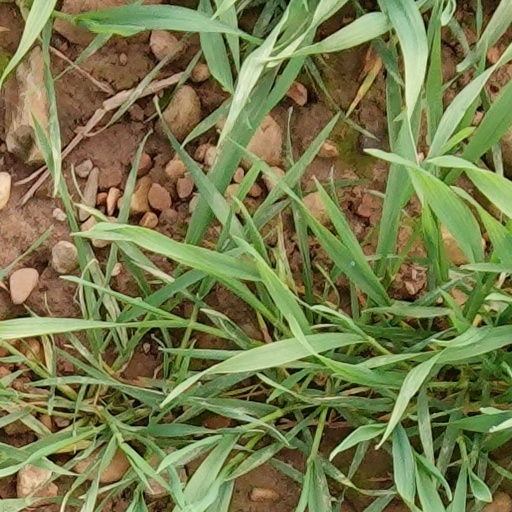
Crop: wheat